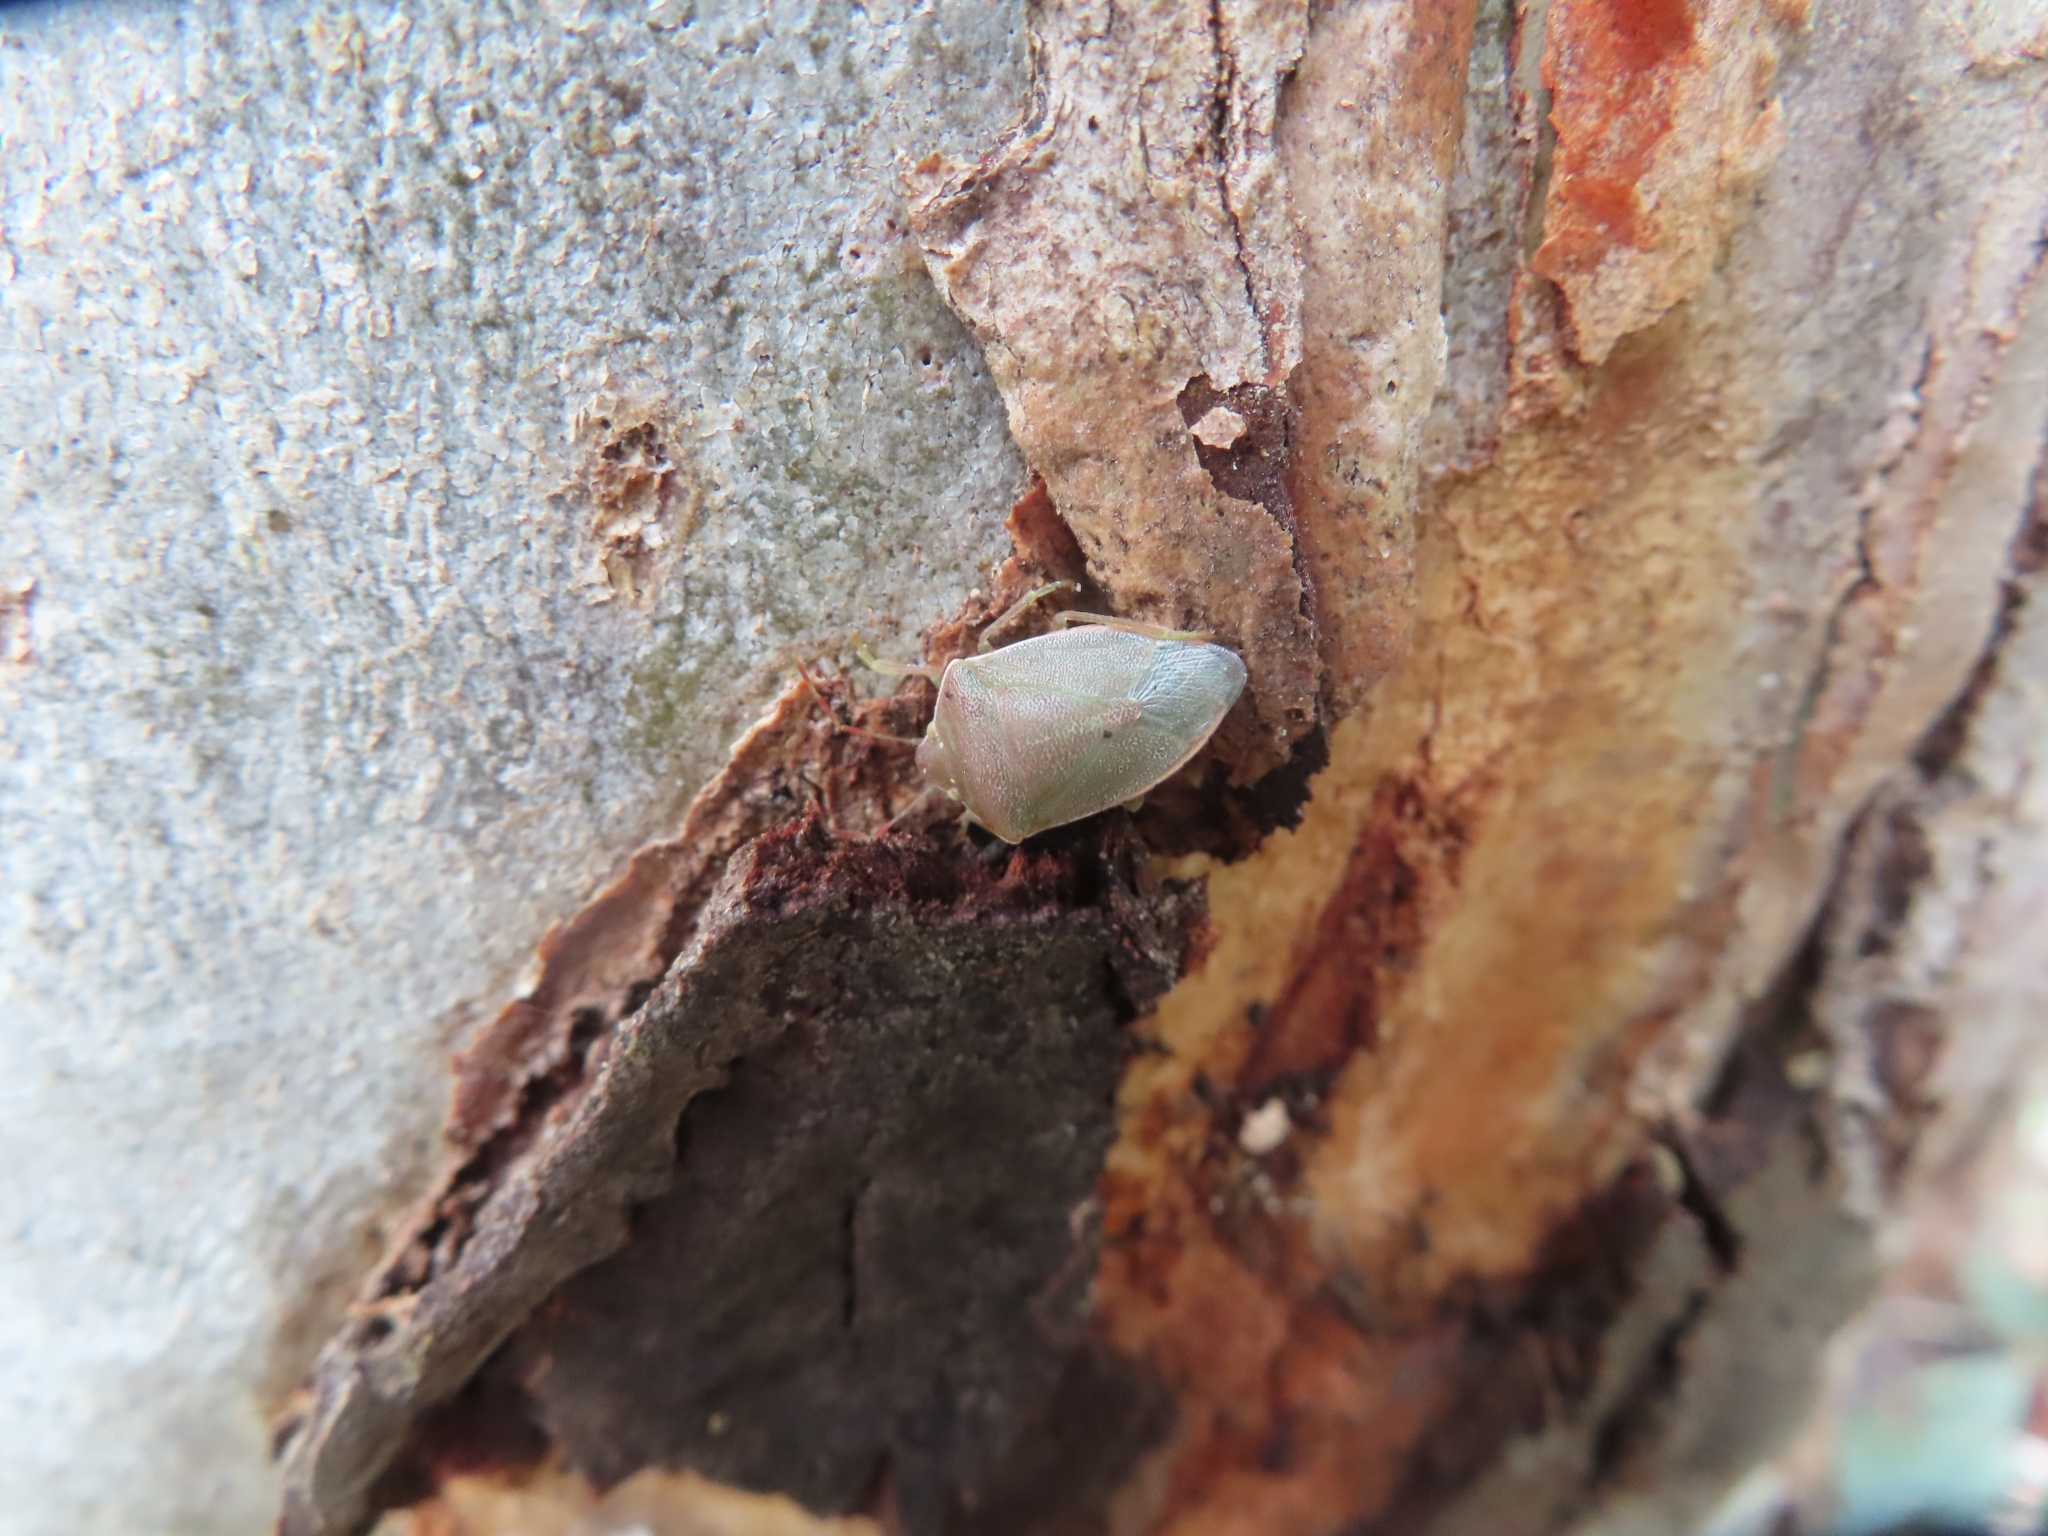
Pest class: stink_bug